Kim Källström

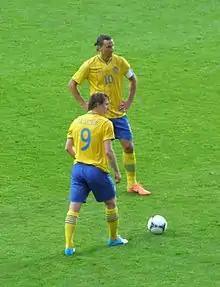
Källström and Zlatan Ibrahimović preparing a free kick in May 2012

Källström made his international debut in 2001 against Finland. He made the Swedish squad for the UEFA Euro 2004, 2006 FIFA World Cup, UEFA Euro 2008, and UEFA Euro 2012 tournaments.